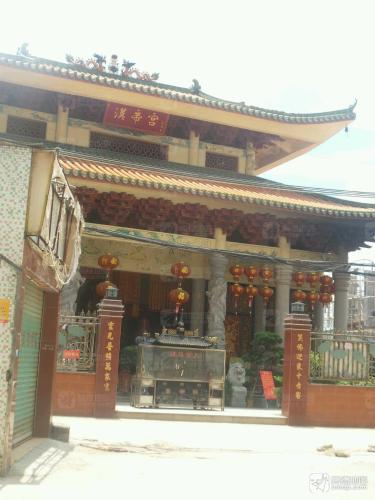
地标名称：汉帝宫
所在城市：梅州市·梅江区